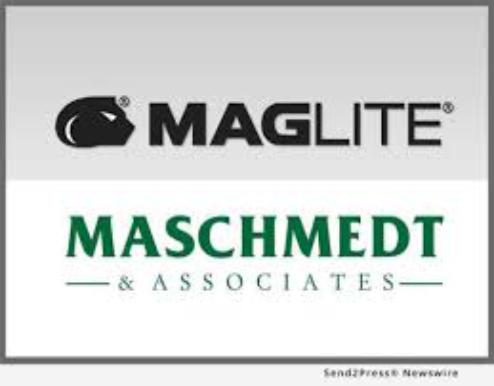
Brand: maglite
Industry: Necessities